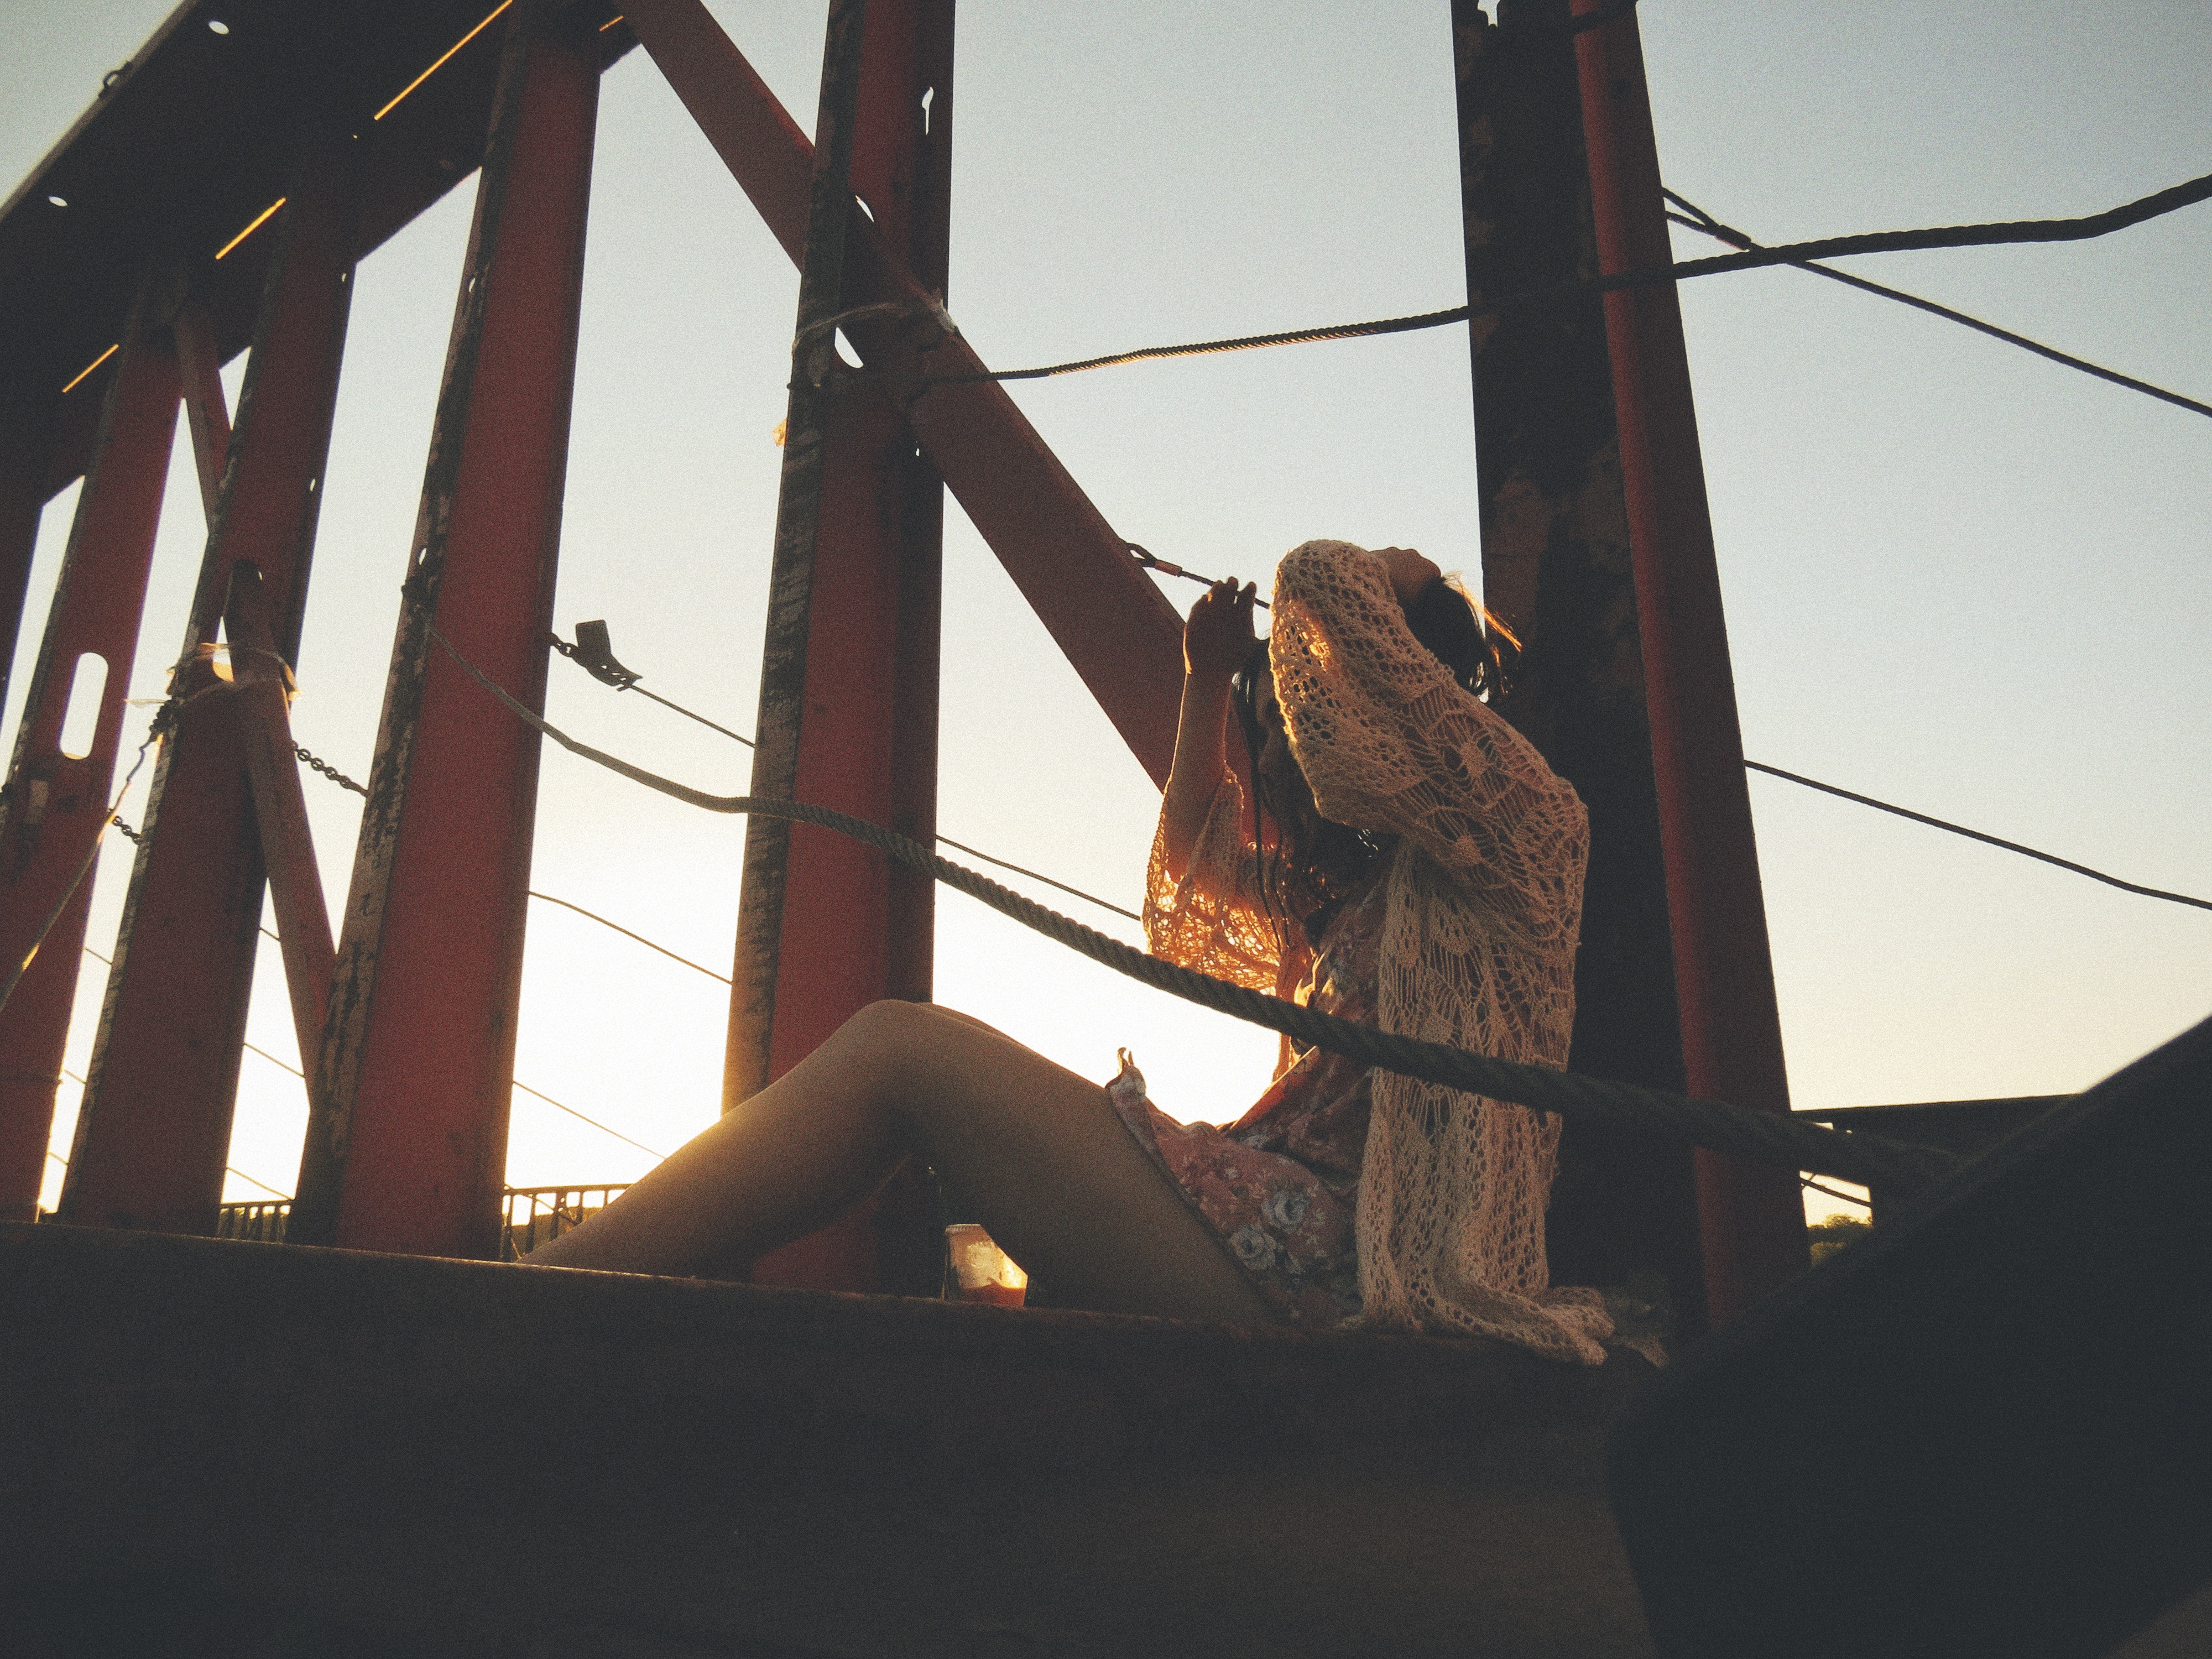
person, people, girl, woman, sunset, bridge, dawn, urban, alone, summer, dusk, portrait, model, relax, sitting, romantic, dress, photograph, image, shape